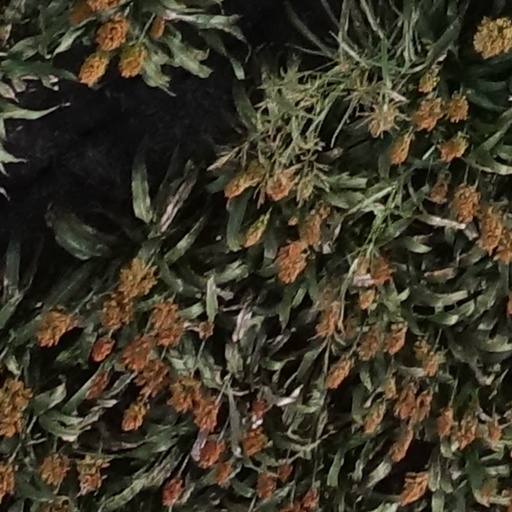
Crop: sorghum